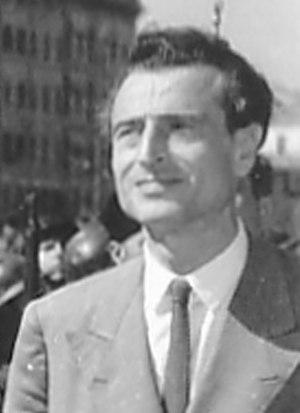
Emmanuel d'Astier de La Vigerie photographié lors d'un passage en revue des troupes dans Marseille libérée en août 1944.
La résistance intérieure française, appelée en France la Résistance, englobe l'ensemble des mouvements et réseaux clandestins qui durant la Seconde Guerre mondiale ont poursuivi la lutte contre l'Axe et ses relais collaborationnistes sur le territoire français depuis l'armistice du 22 juin 1940 jusqu’à la Libération en 1944.